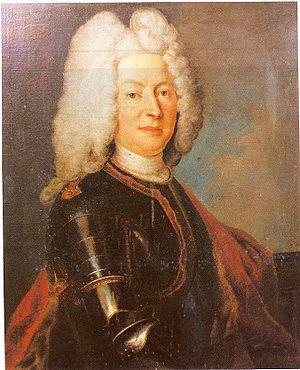
Christian est duc de Saxe-Eisenberg de 1675 à sa mort.